Wecker railway station

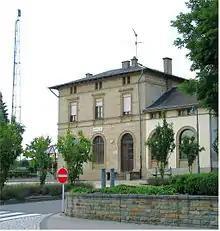
Wecker Station

Wecker railway station is a railway station serving Wecker, in the commune of Biwer, in eastern Luxembourg. It is operated by Chemins de Fer Luxembourgeois, the state-owned railway company.